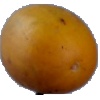
Label: Cucumber Ripe 2